Engifest

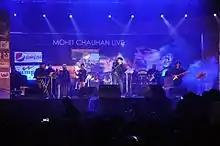
Mohit Chauhan Live at Engifest 2014

Engifest was first started by students of the Delhi Technological University (DTU), formerly known as Delhi College of Engineering, in 1974.